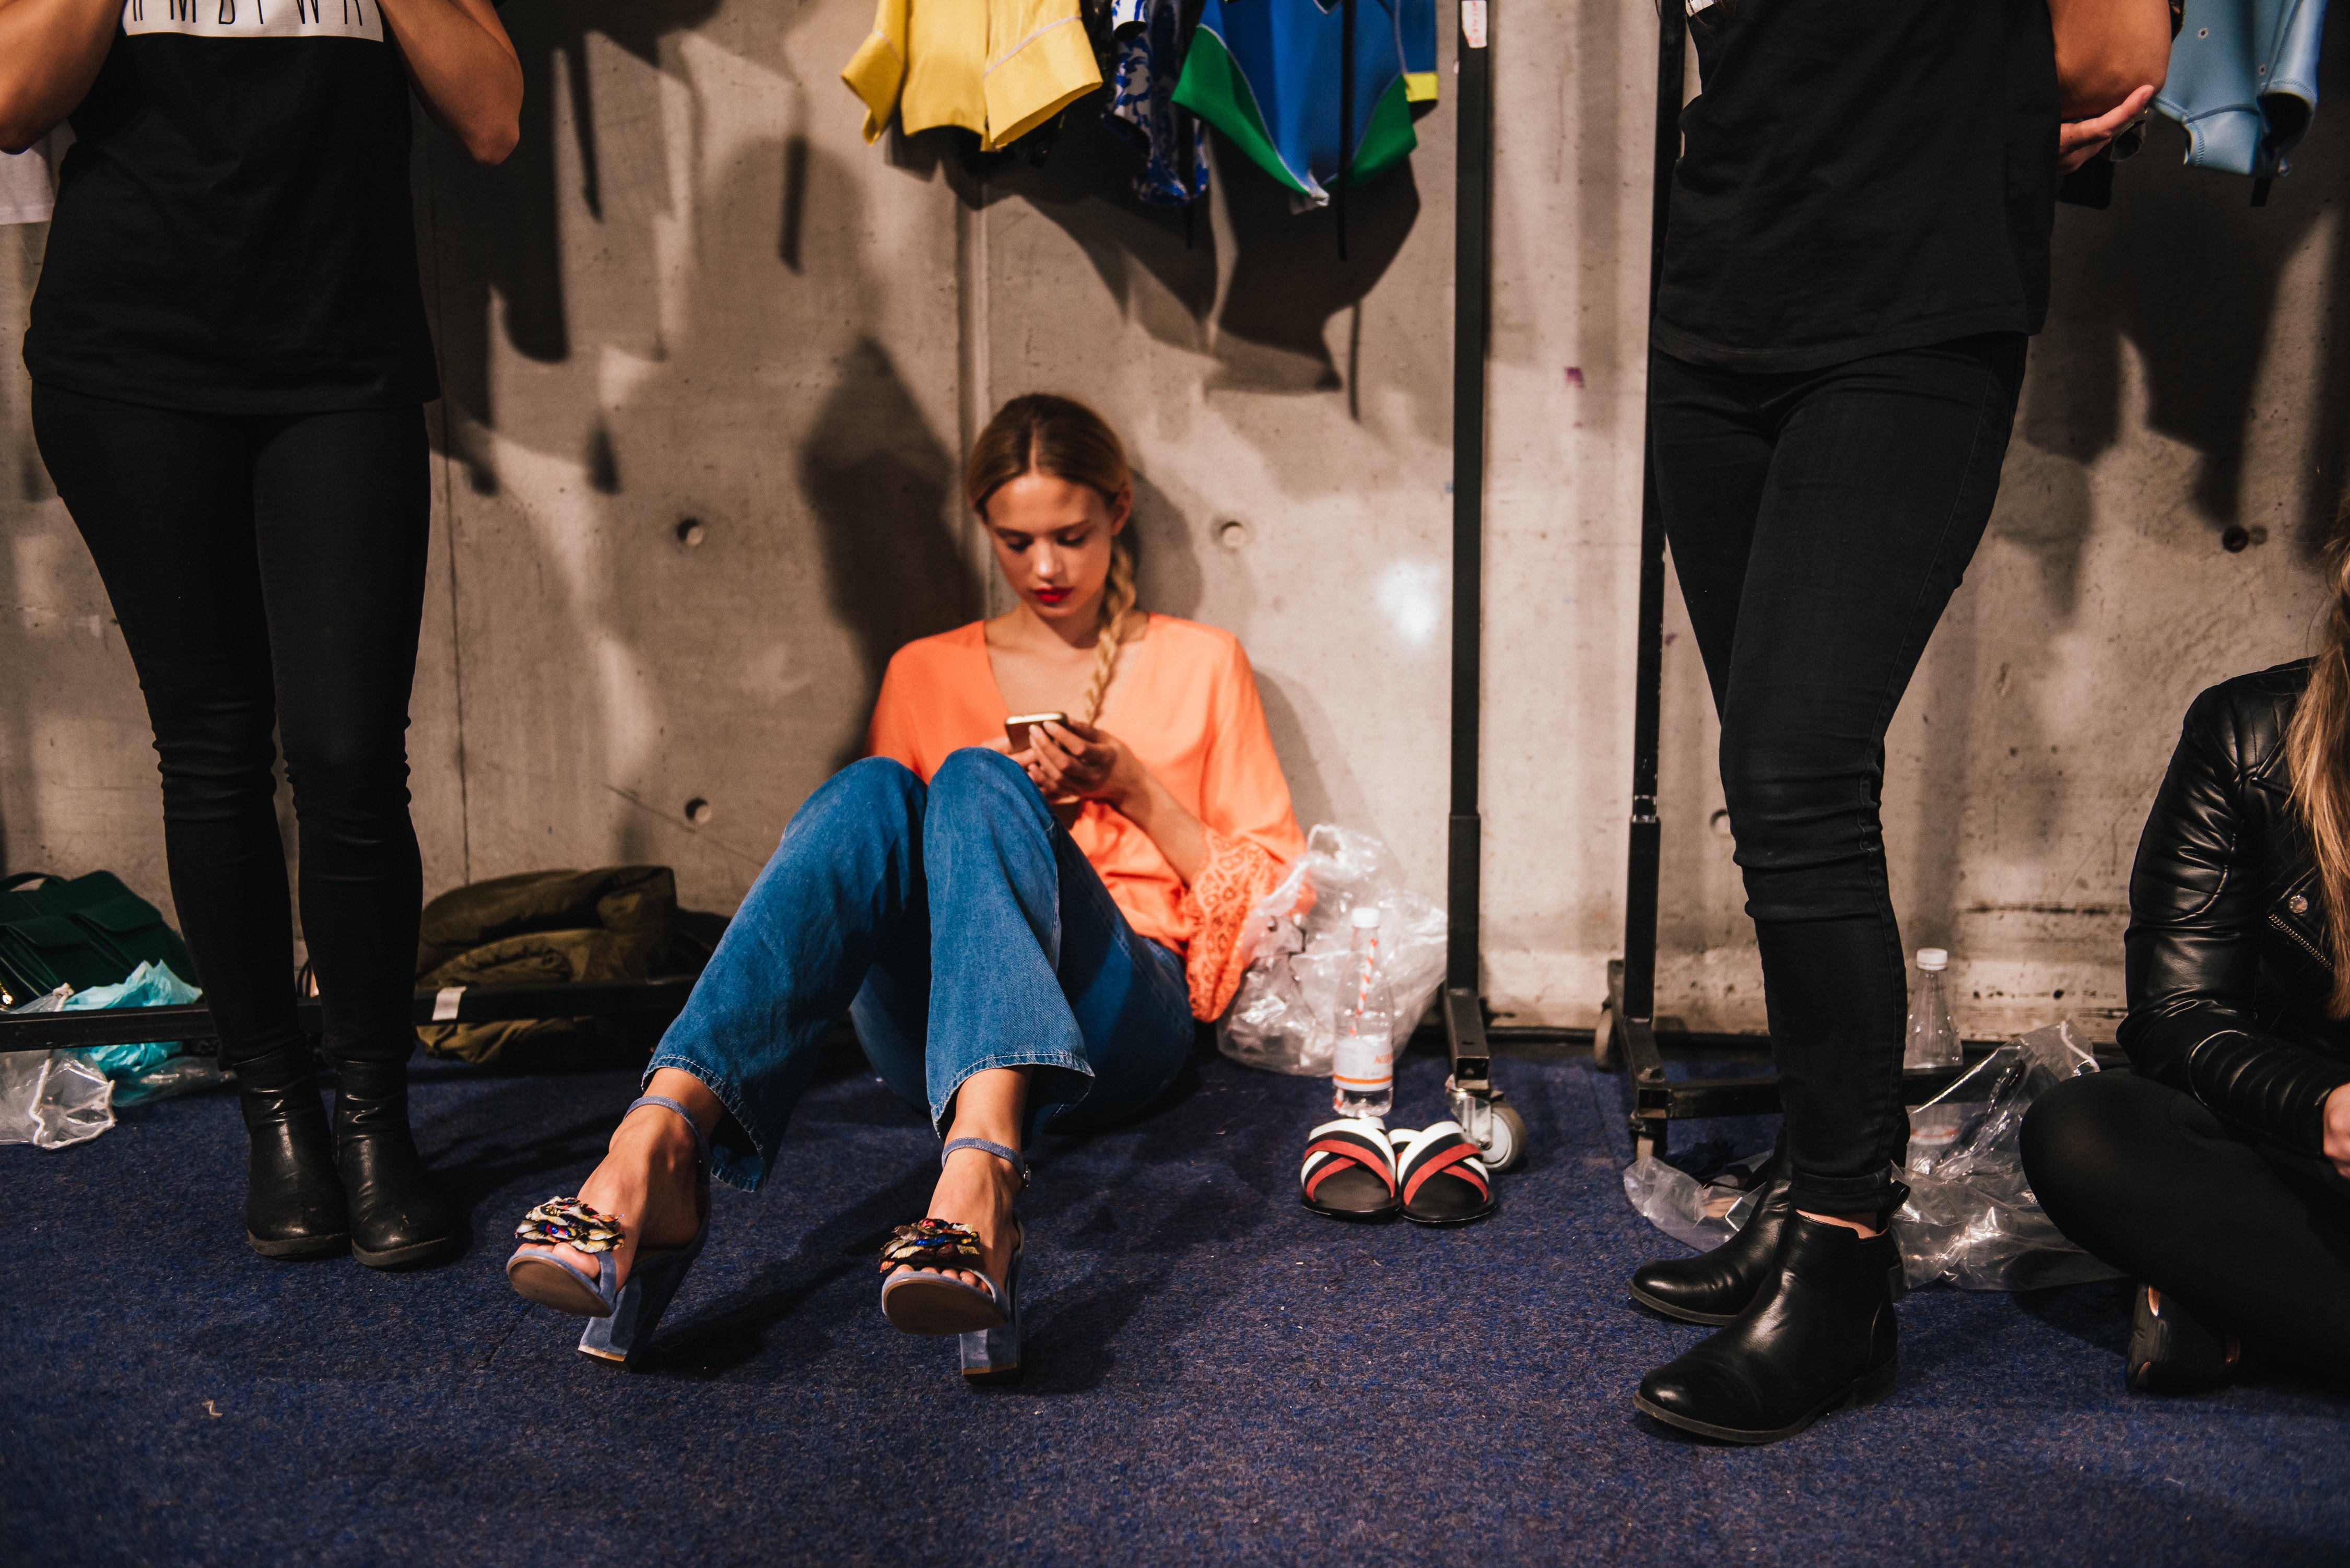
spring, color, fashion, performance art, footwear